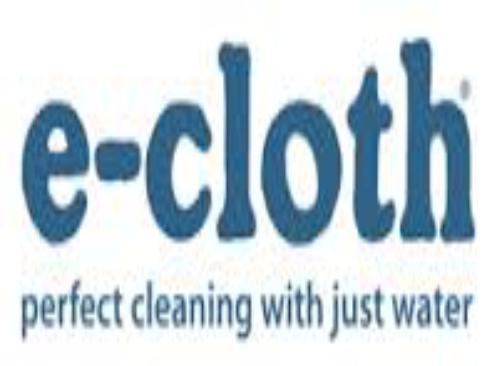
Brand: E-CLOTH
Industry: Necessities